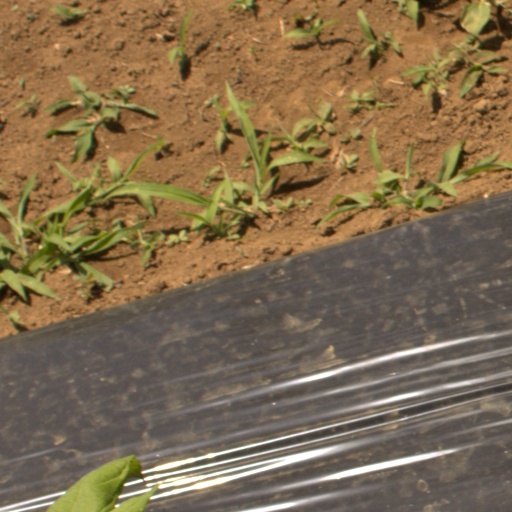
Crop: Jerusalem artichoke